Johannes de Imola

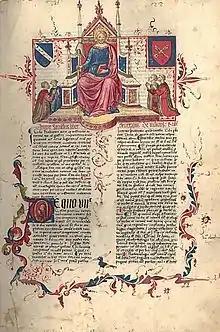
Page from commentary on Book II of the "Decretals" by Johannes de Imola, contemporary with the end of his life.

Johannes de Imola (c. 1370 – 1436) was an Italian jurist, a student of Baldus de Ubaldis, Francesco Ramponi and Johannes of Lignano. He taught at Pavia, Siena and Bologna, and was one of the major commentators on the Decretals of Gregory IX